Gayndah

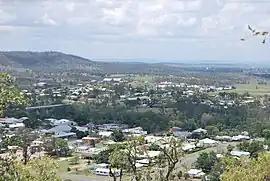
Gayndah, seen from the town lookout

Gayndah is a town and locality in the North Burnett Region, Queensland, Australia. It is the administrative centre for the North Burnett Region. In the , the locality of Gayndah had a population of 1,949 people.